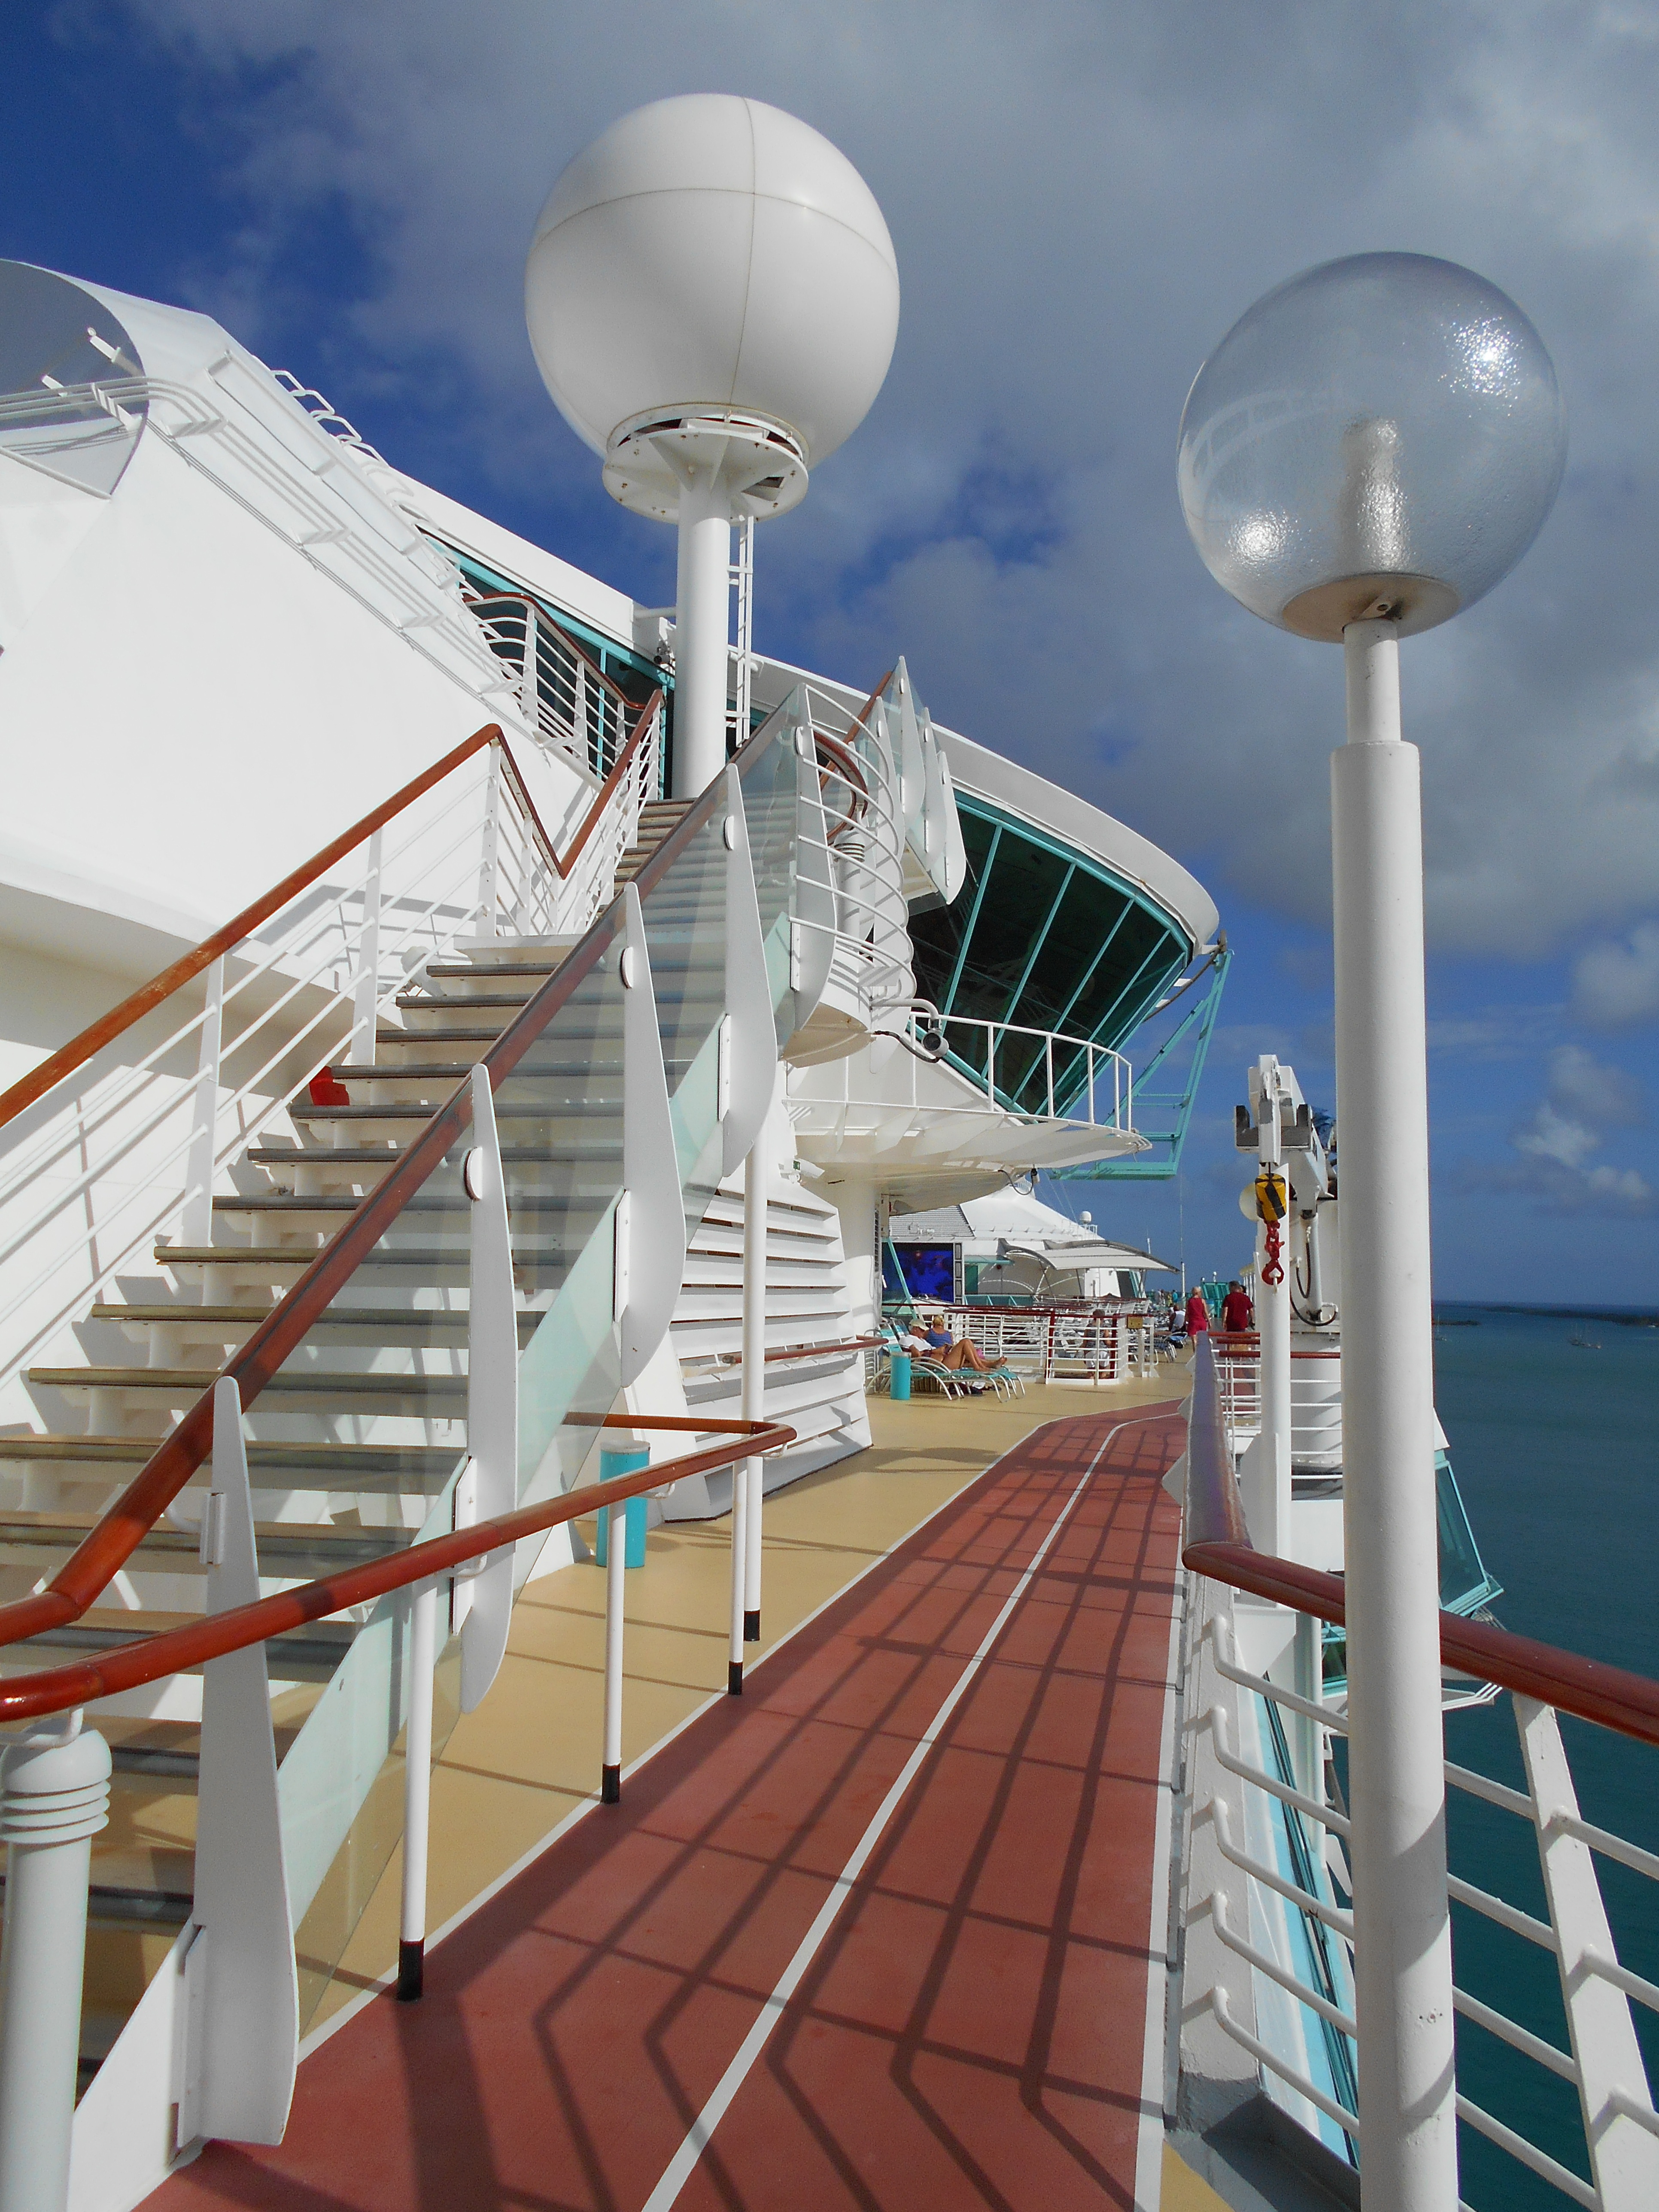
structure, deck, ship, travel, vehicle, mast, tourism, lighting, stadium, cruise, cruise ship, cruise vacation, sport venue